Harvard Laboratory for Computer Graphics and Spatial Analysis

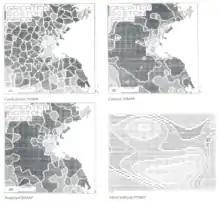
SYMAP - comparison of conformant, contour, proximal, and trend surface outputs

SYMAP's ability to print cheap, albeit low quality, maps using readily available technology led to rapid adoption in the late 1960s. SYMVU software, developed in 1969 to illustrate surface displays, was another popular product. GRID, CALFORM, and POLYVRT products further explored the raster versus vector approach to mapping. The Laboratory gained a reputation for solid output leading to several commercially successful projects and significant budgetary independence for a research institute. Some struggles with restructuring Geographic Base Files - Dual Independent Map Encoding (GBF-DIME files, an early vector and polygonal data structure) for the Census Bureau's Urban Atlas in 1975 inspired the Laboratory to develop an integrated suite of programs beneath by a common user interface and common data manipulation software. In 1978 this suite became the Odyssey project. The Odyssey project's aim was to produce a vector GIS that provided spatial analysis of many different forms within a single system.